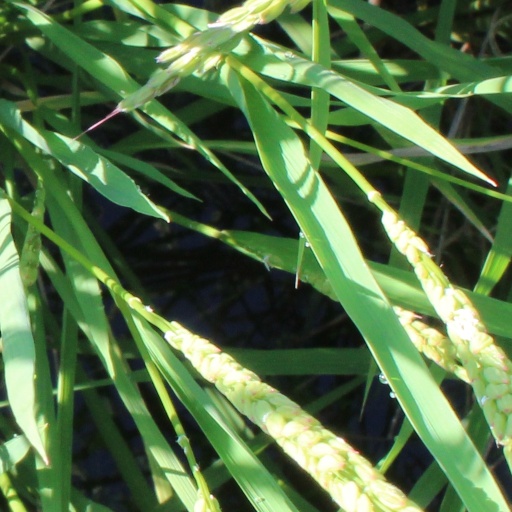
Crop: rice